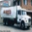
Label: truck